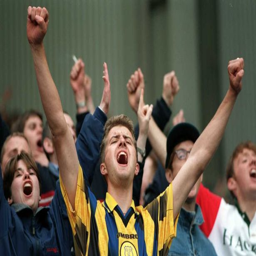
fans celebrate at the end of the match